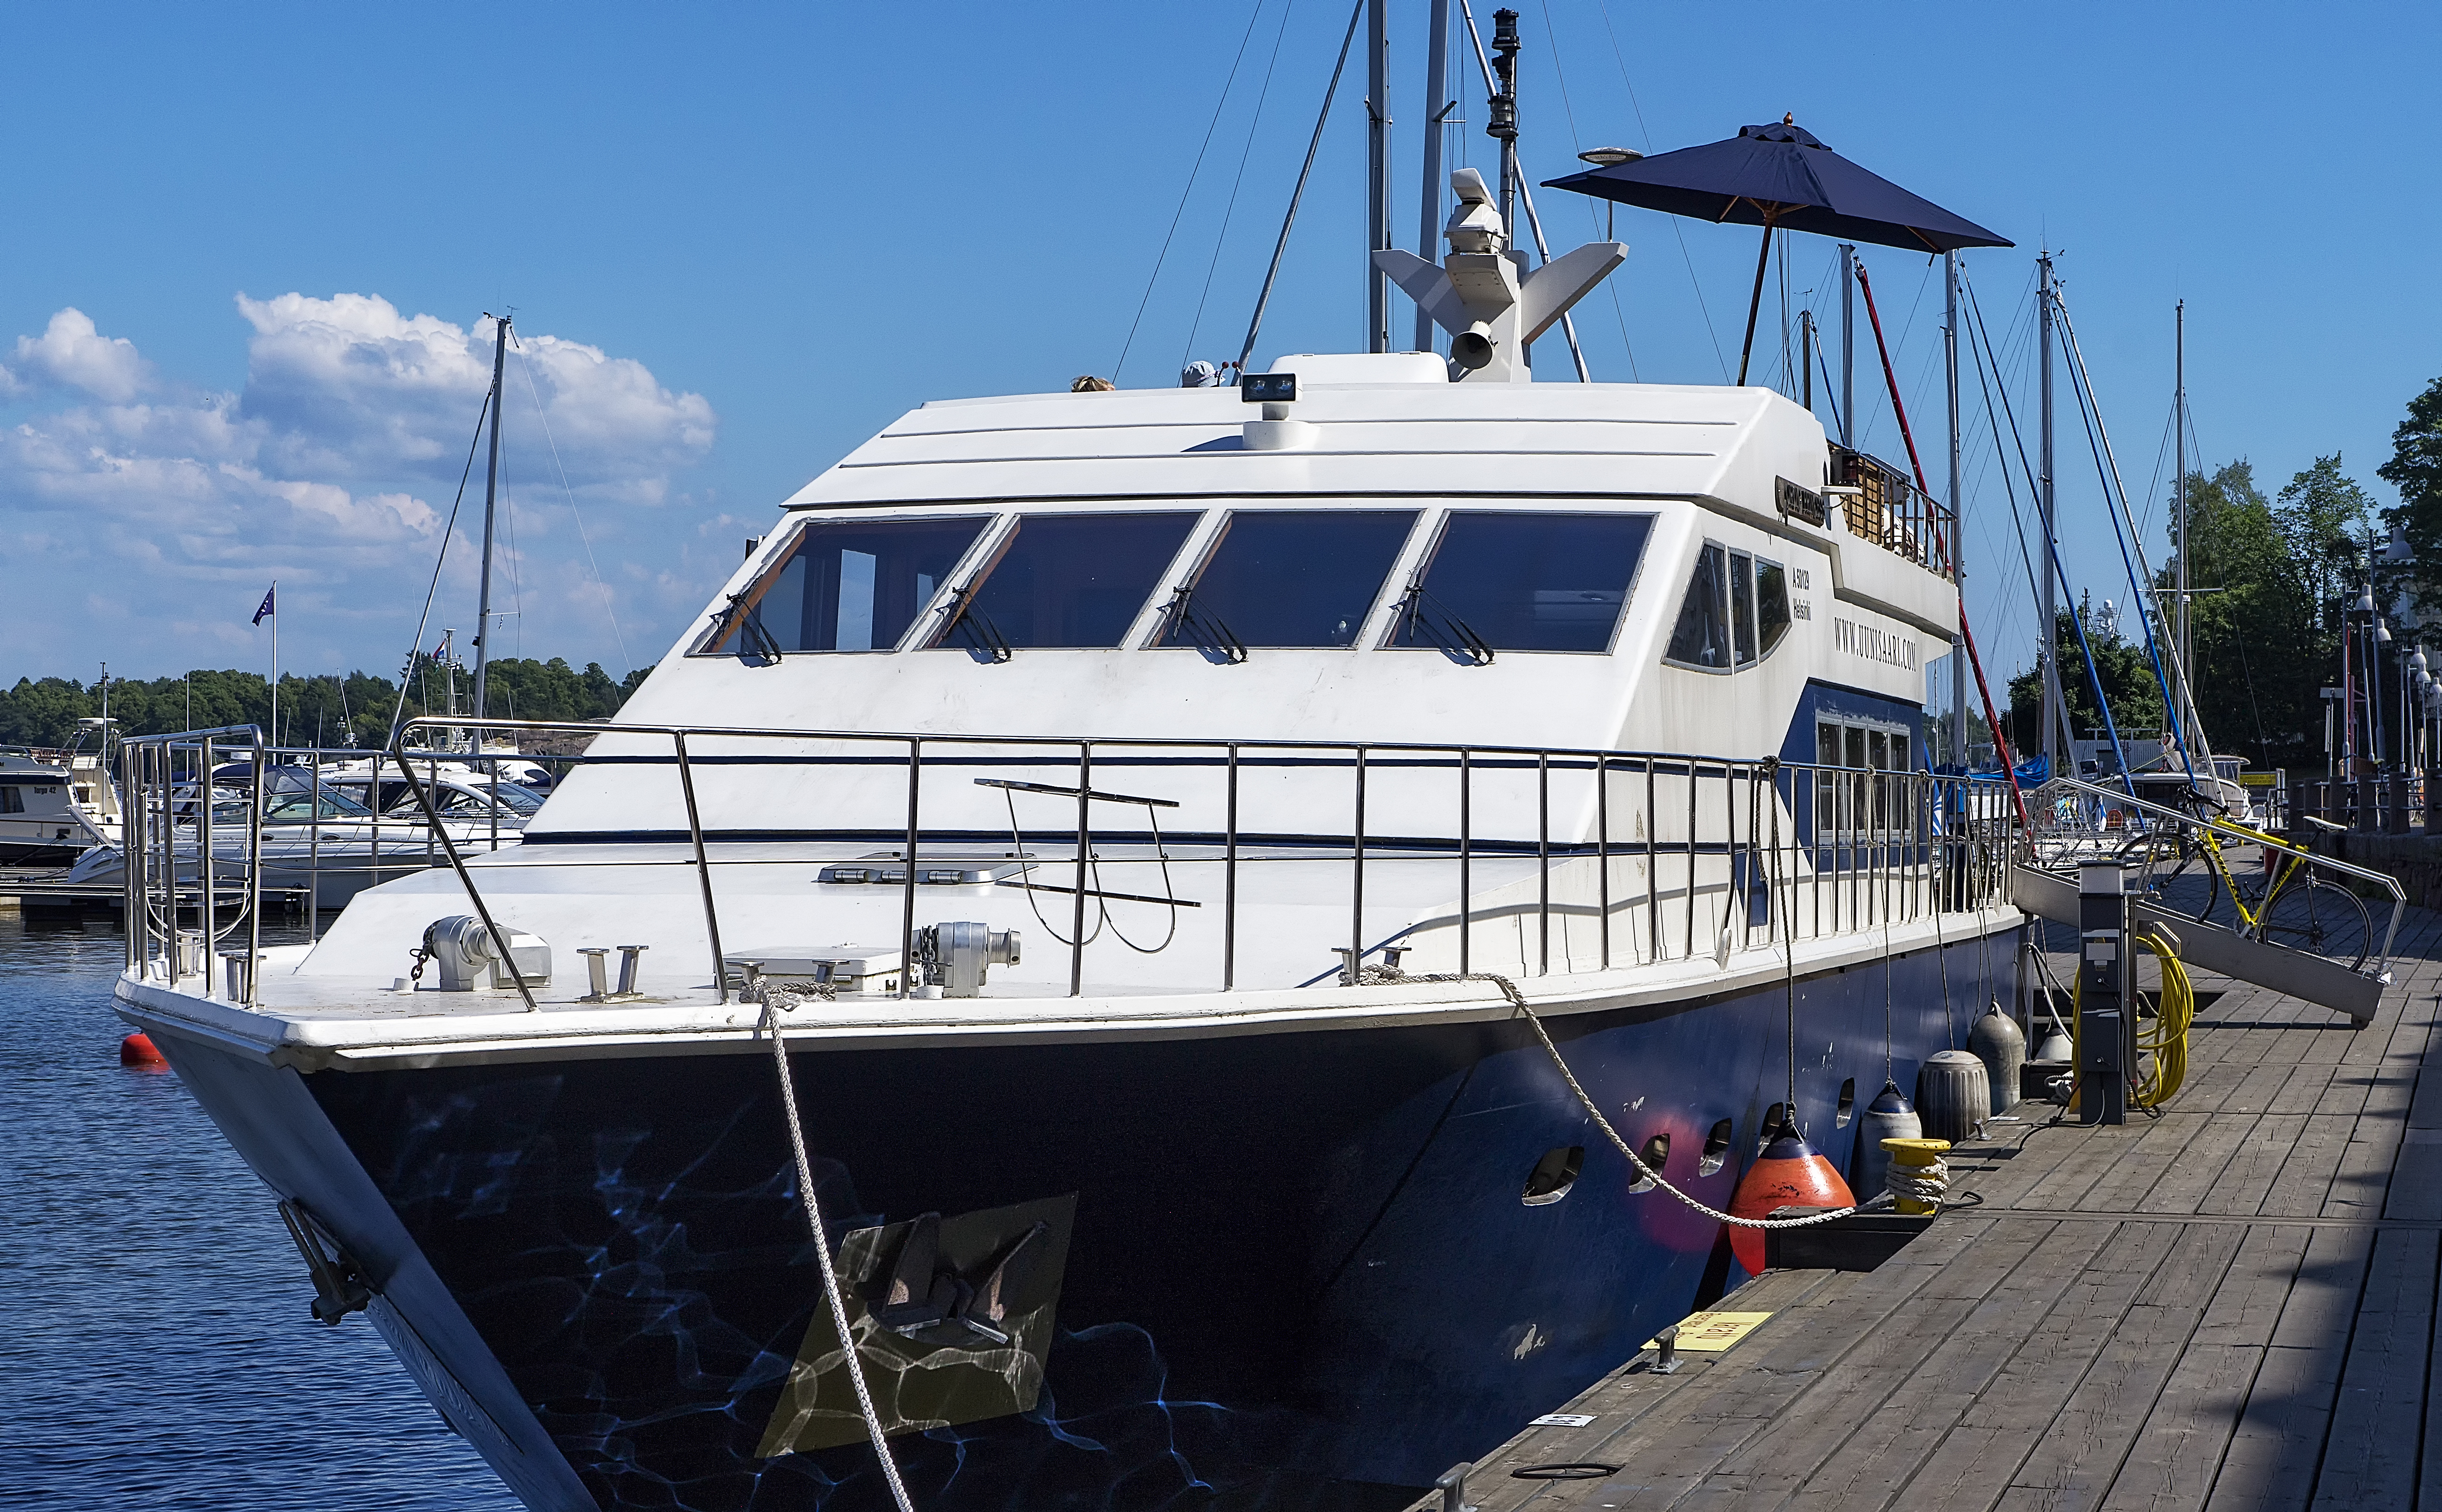
sea, sky, boat, ship, vehicle, yacht, waterfront, trees, clouds, finland, helsinki, watercraft, katajanokka, fishing vessel, motor ship, passenger ship